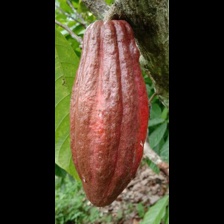
Label: sana